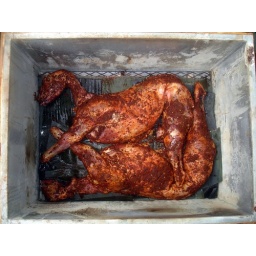
goat in a box (before)